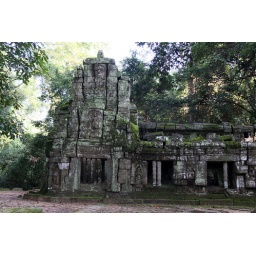
A stone wall at the entrance to the Ta Prohm temple in the Angkor complex.